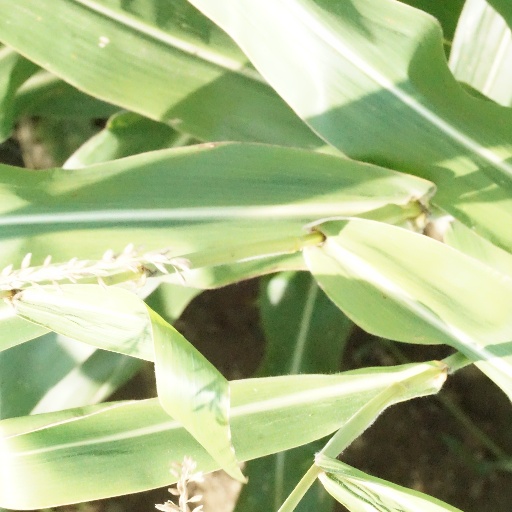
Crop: maize; corn